1st Royal Tank Regiment

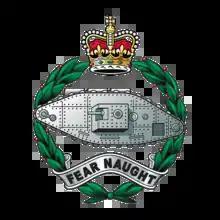
Cap badge of the Royal Tank Regiment.

The 1st Royal Tank Regiment (1 RTR) was an armoured regiment of the British Army. It is part of the Royal Tank Regiment, itself part of the Royal Armoured Corps and operationally under 12th Armoured Infantry Brigade.